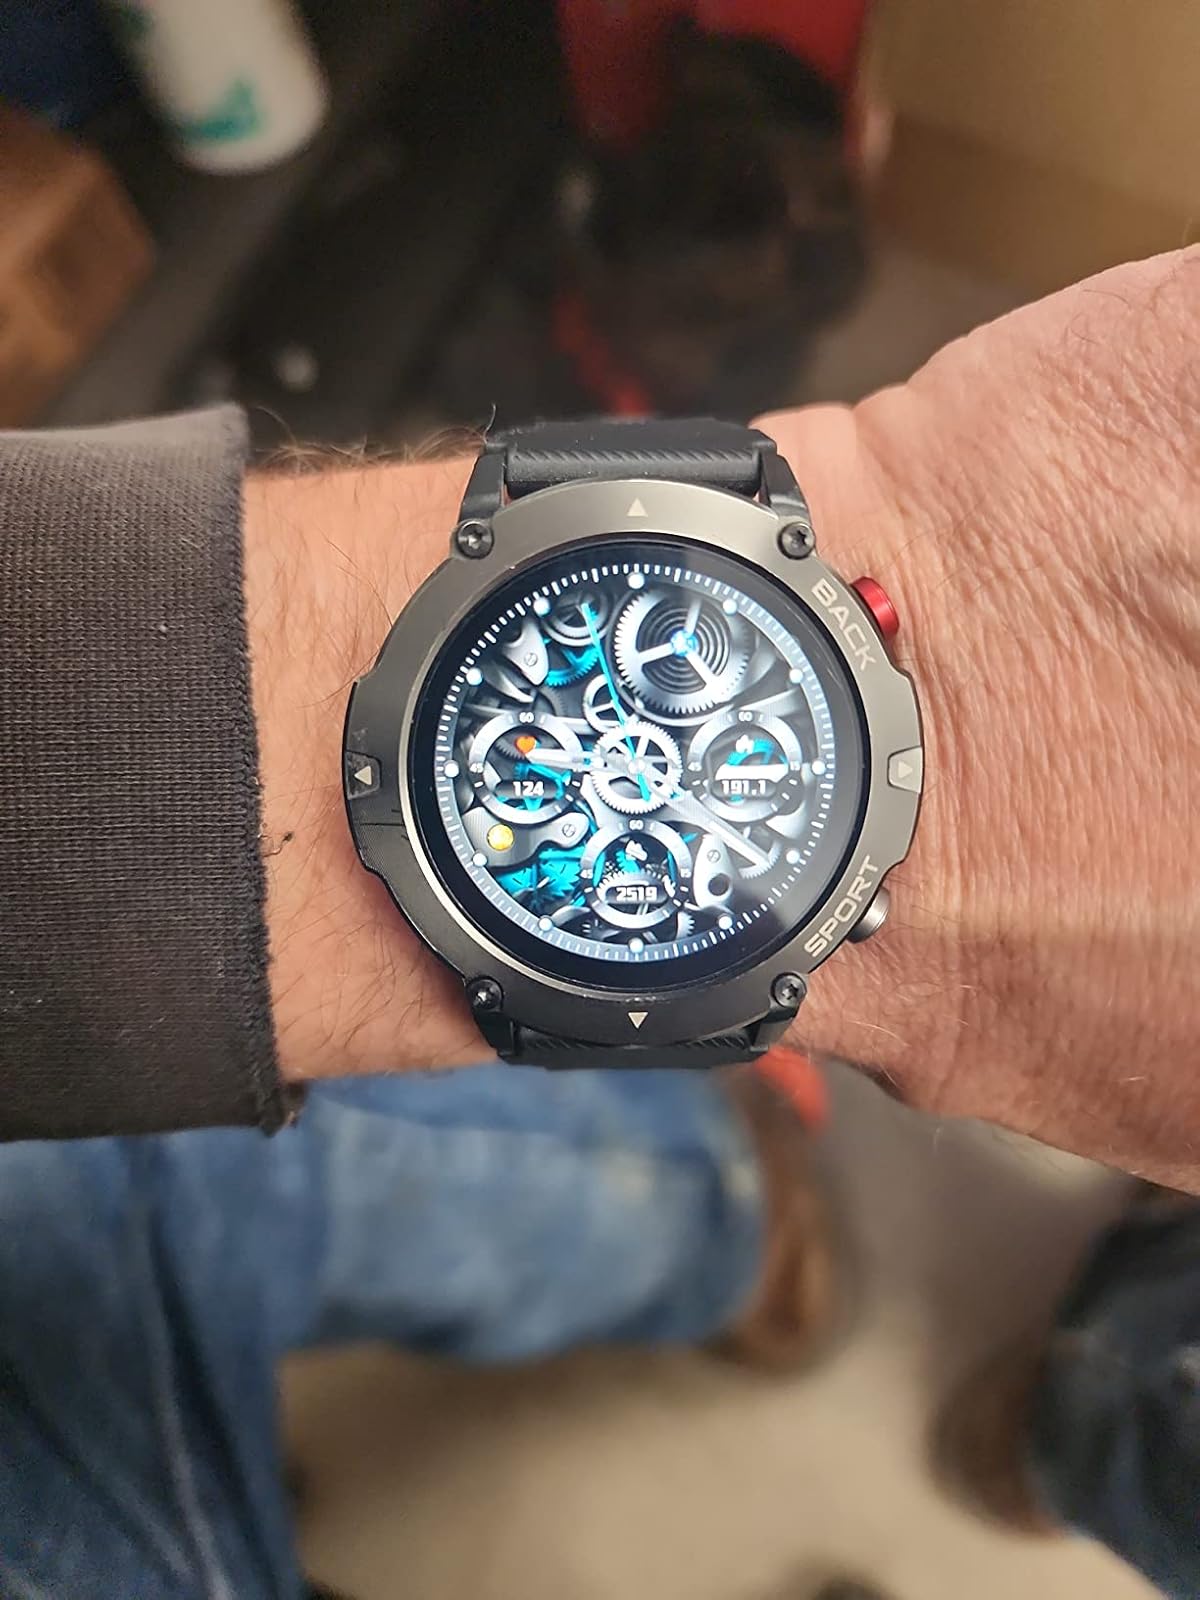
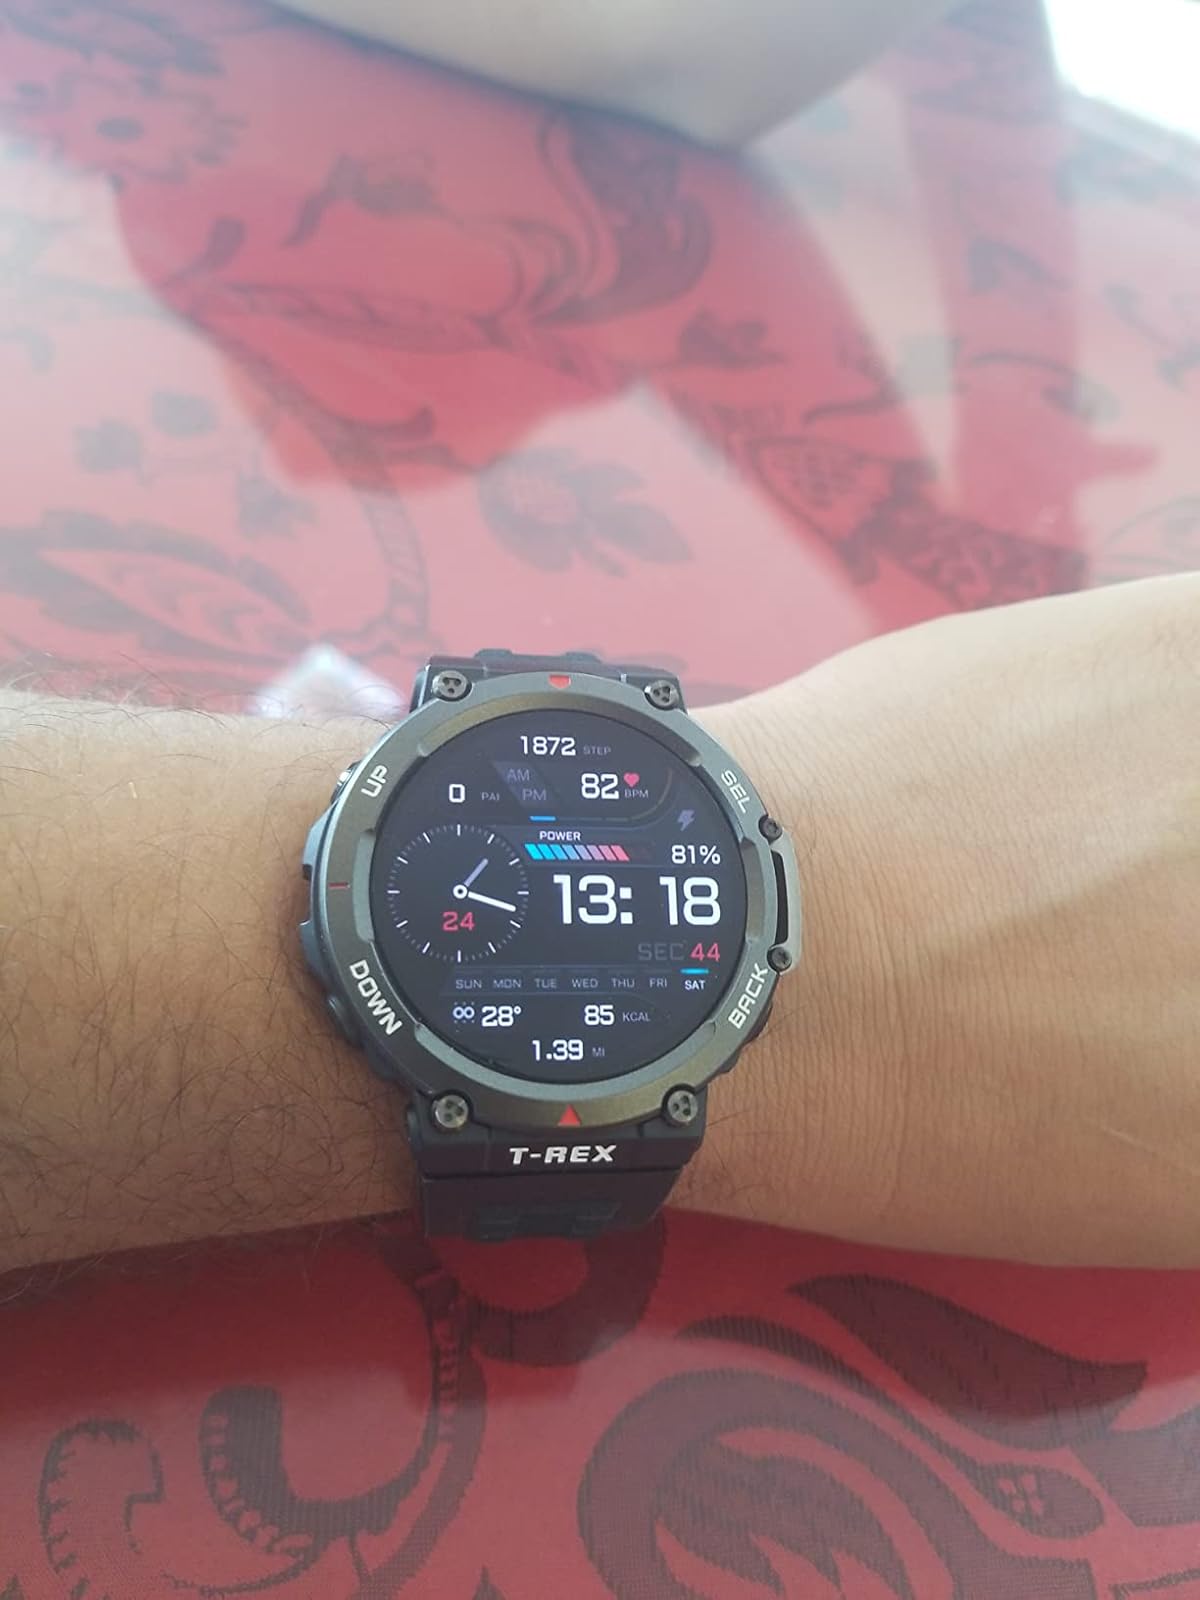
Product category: smartwatch
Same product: no